54 Columns

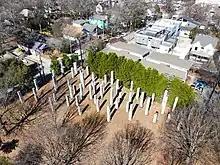
Drone View of 54 Columns

54 Columns is a public art installation in Atlanta, Georgia, USA by artist Sol LeWitt. Located at the corner of Glen Iris Drive and North Highland Ave., the large-scale sculpture consists of 54 concrete columns in a grid-like arrangement. The overall shape of the installation is approximately triangular with dimensions of 112 x 176 feet (34 x 54 meters). The columns range in height from 10 to 20 feet (3.05 to 6.1 meters).